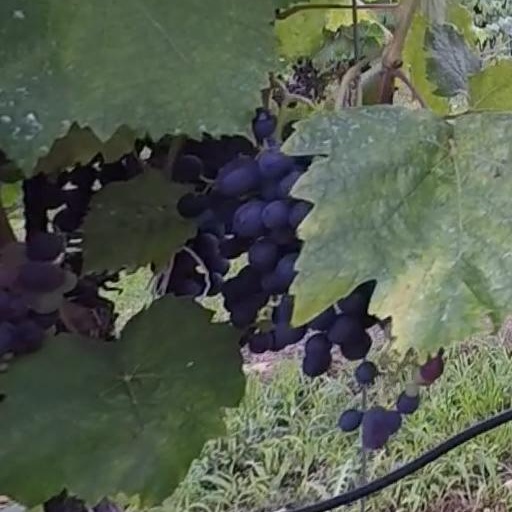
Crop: grape